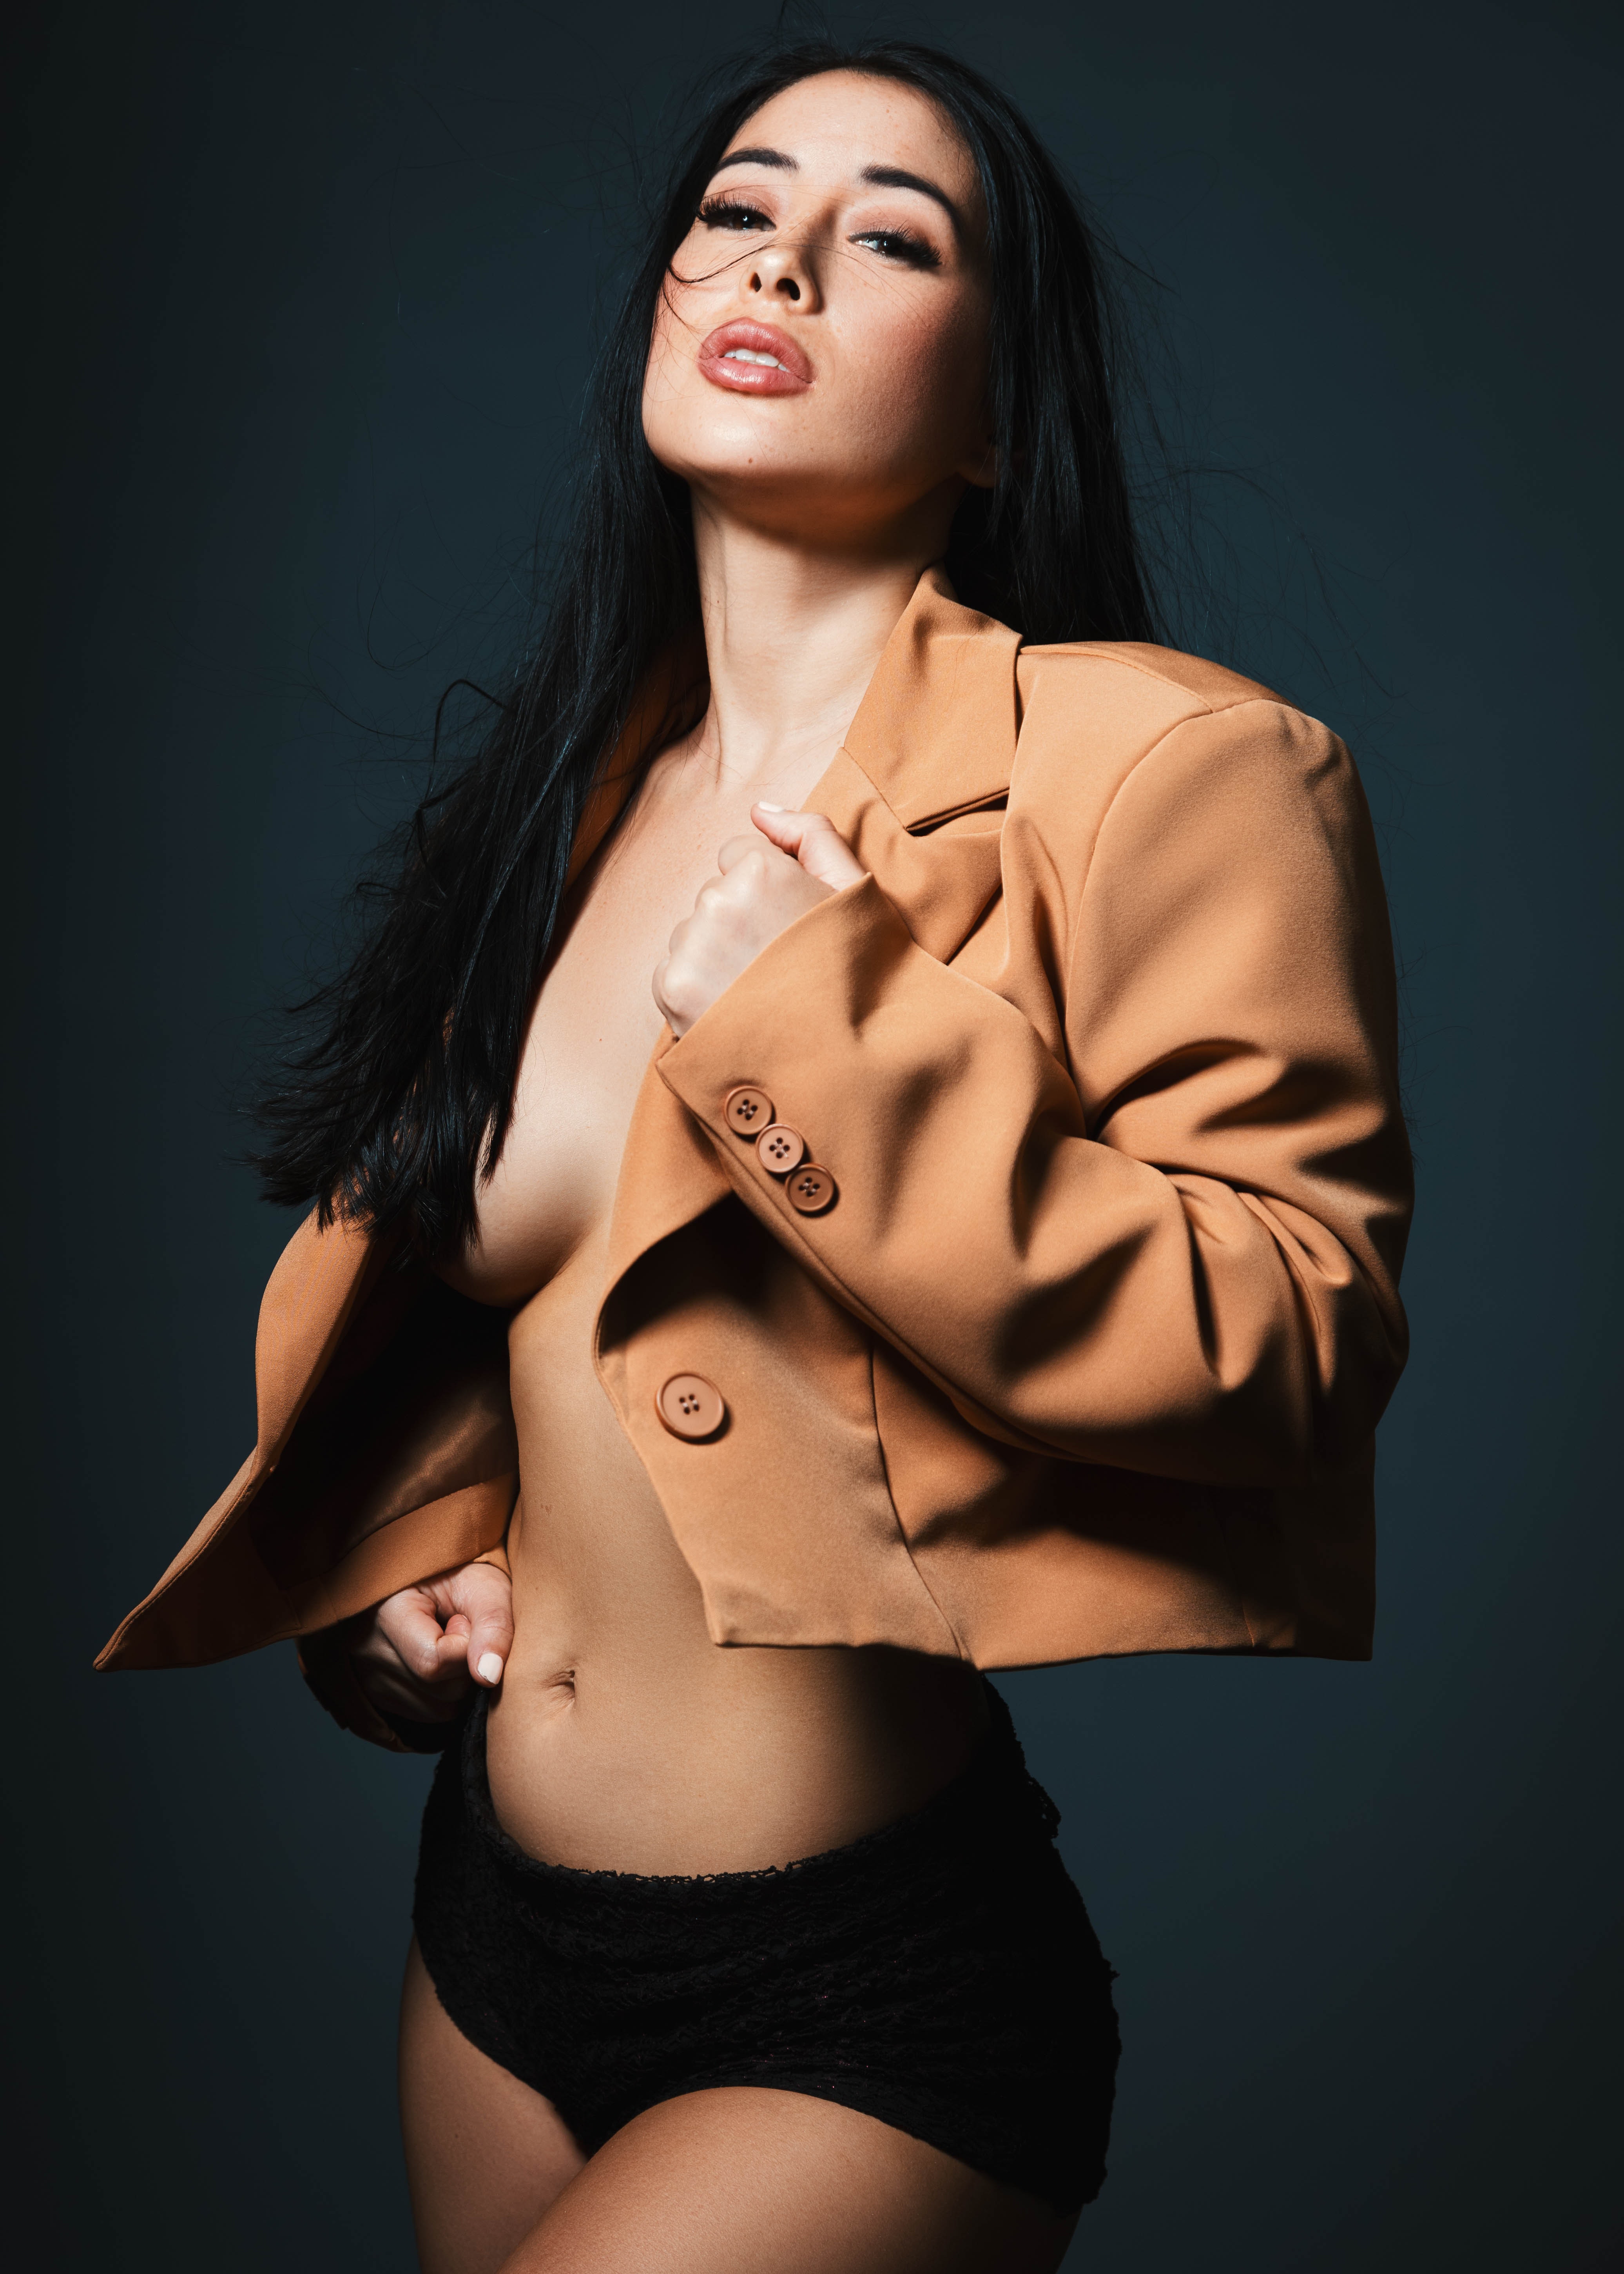
woman, lip, outerwear, flash photography, neck, sleeve, waist, gesture, thigh, fashion design, fashion model, blazer, black hair, chest, formal wear, lingerie, trunk, long hair, abdomen, smile, human leg, knee, undergarment, blond, brown hair, event, navel, uniform, street fashion, sitting, jewellery, fur, haute couture, portrait photography, bikini, underpants, portrait, photo shoot